Battle of Dettingen

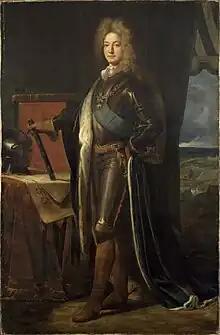
French commander de Noailles

In December 1740, Prussia invaded Silesia, a wealthy Austrian province that produced 10% of total imperial income. This was followed by France, Saxony and Bavaria occupying Bohemia, while Spain also joined the war, hoping to regain possessions in Northern Italy lost in 1713. To relieve the pressure, in early 1742 Britain agreed to send a naval squadron to the Mediterranean, and 17,000 troops to the Austrian Netherlands, under the Earl of Stair.